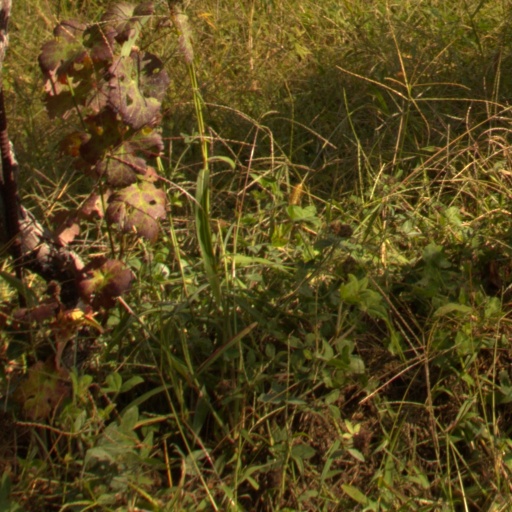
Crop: grape